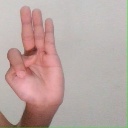
अक्षर: भ